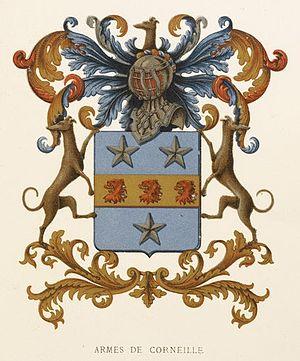
Blason de Corneille/Cornielje de 1637
Pierre Corneille, aussi appelé « le Grand Corneille » ou « Corneille l'aîné », né le 6 juin 1606 à Rouen et mort le 1ᵉʳ octobre 1684 à Paris, est un dramaturge et poète français du XVIIᵉ siècle.